Old Lions

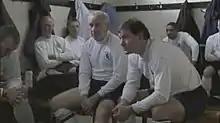
a frame from "Old Lions"

Old Lions is a British television and cinema advertisement launched by the Carlsberg Group in 2006 to promote Carlsberg-brand pale lager. The 180-second piece formed the cornerstone of the company's media campaign in England during the run-up to the 2006 FIFA World Cup. The campaign targeted men between the ages of 16 and 34. The commercial shows the lead up to and playing of a game of football between a local pub team and a team made up of former England players, coached by Bobby Robson. "Old Lions" was handled by advertising agency Saatchi & Saatchi. It was directed by Chris Palmer. Production was handled by production company Gorgeous Enterprises, with post-production by The Mill. It premiered on British television on 15 April 2006.